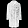
Label: Coat